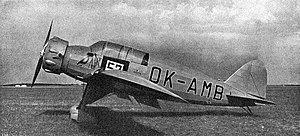
L'Aero A.200 est un monoplan biplace en tandem de sport et de tourisme tchèque de l'entre-deux-guerres.